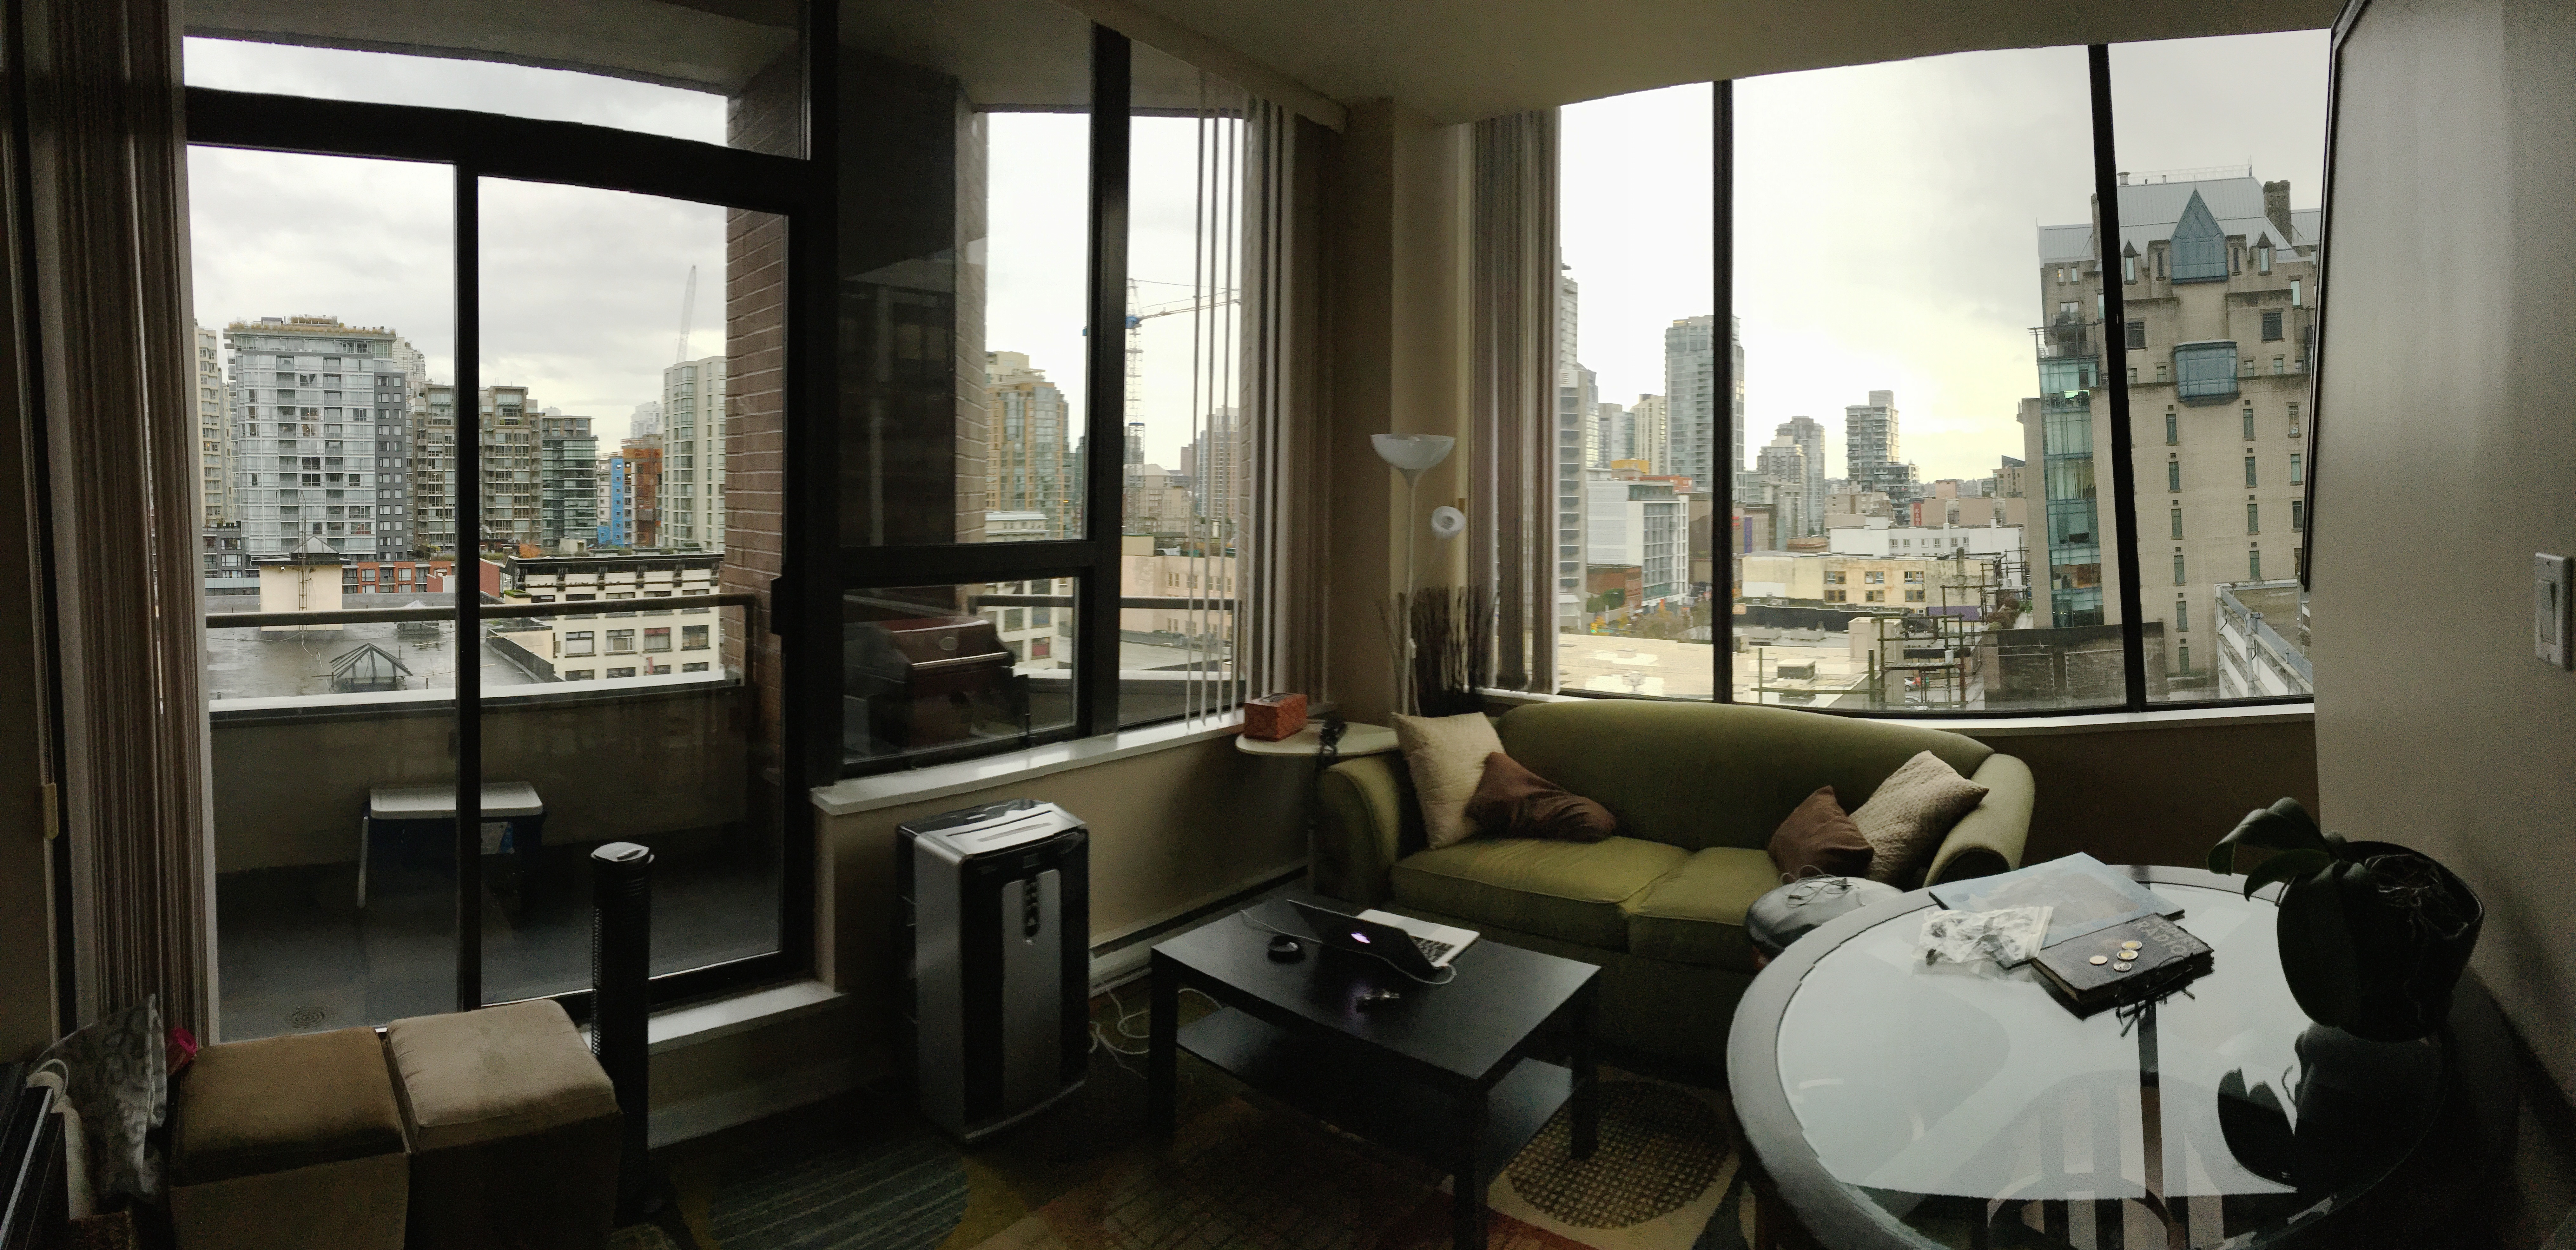
mansion, home, cottage, property, living room, room, apartment, interior design, design, estate, condominium, real estate